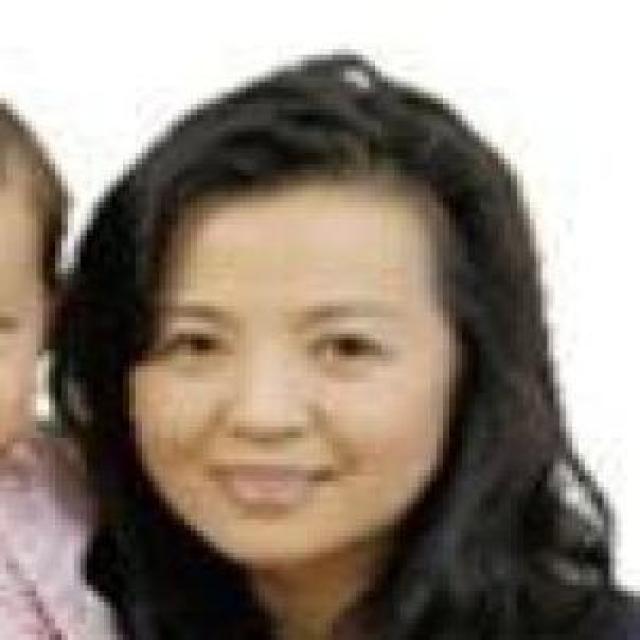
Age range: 21-44